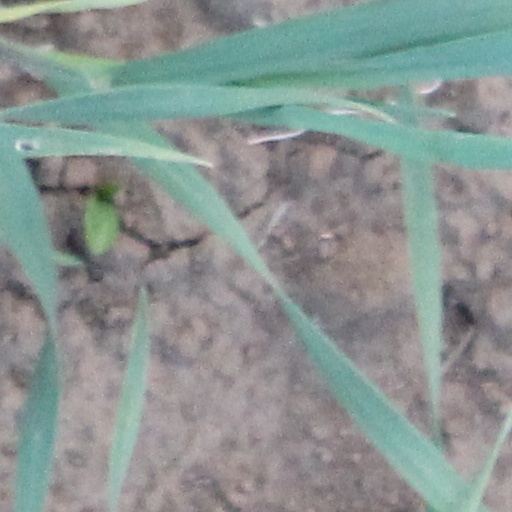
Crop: wheat